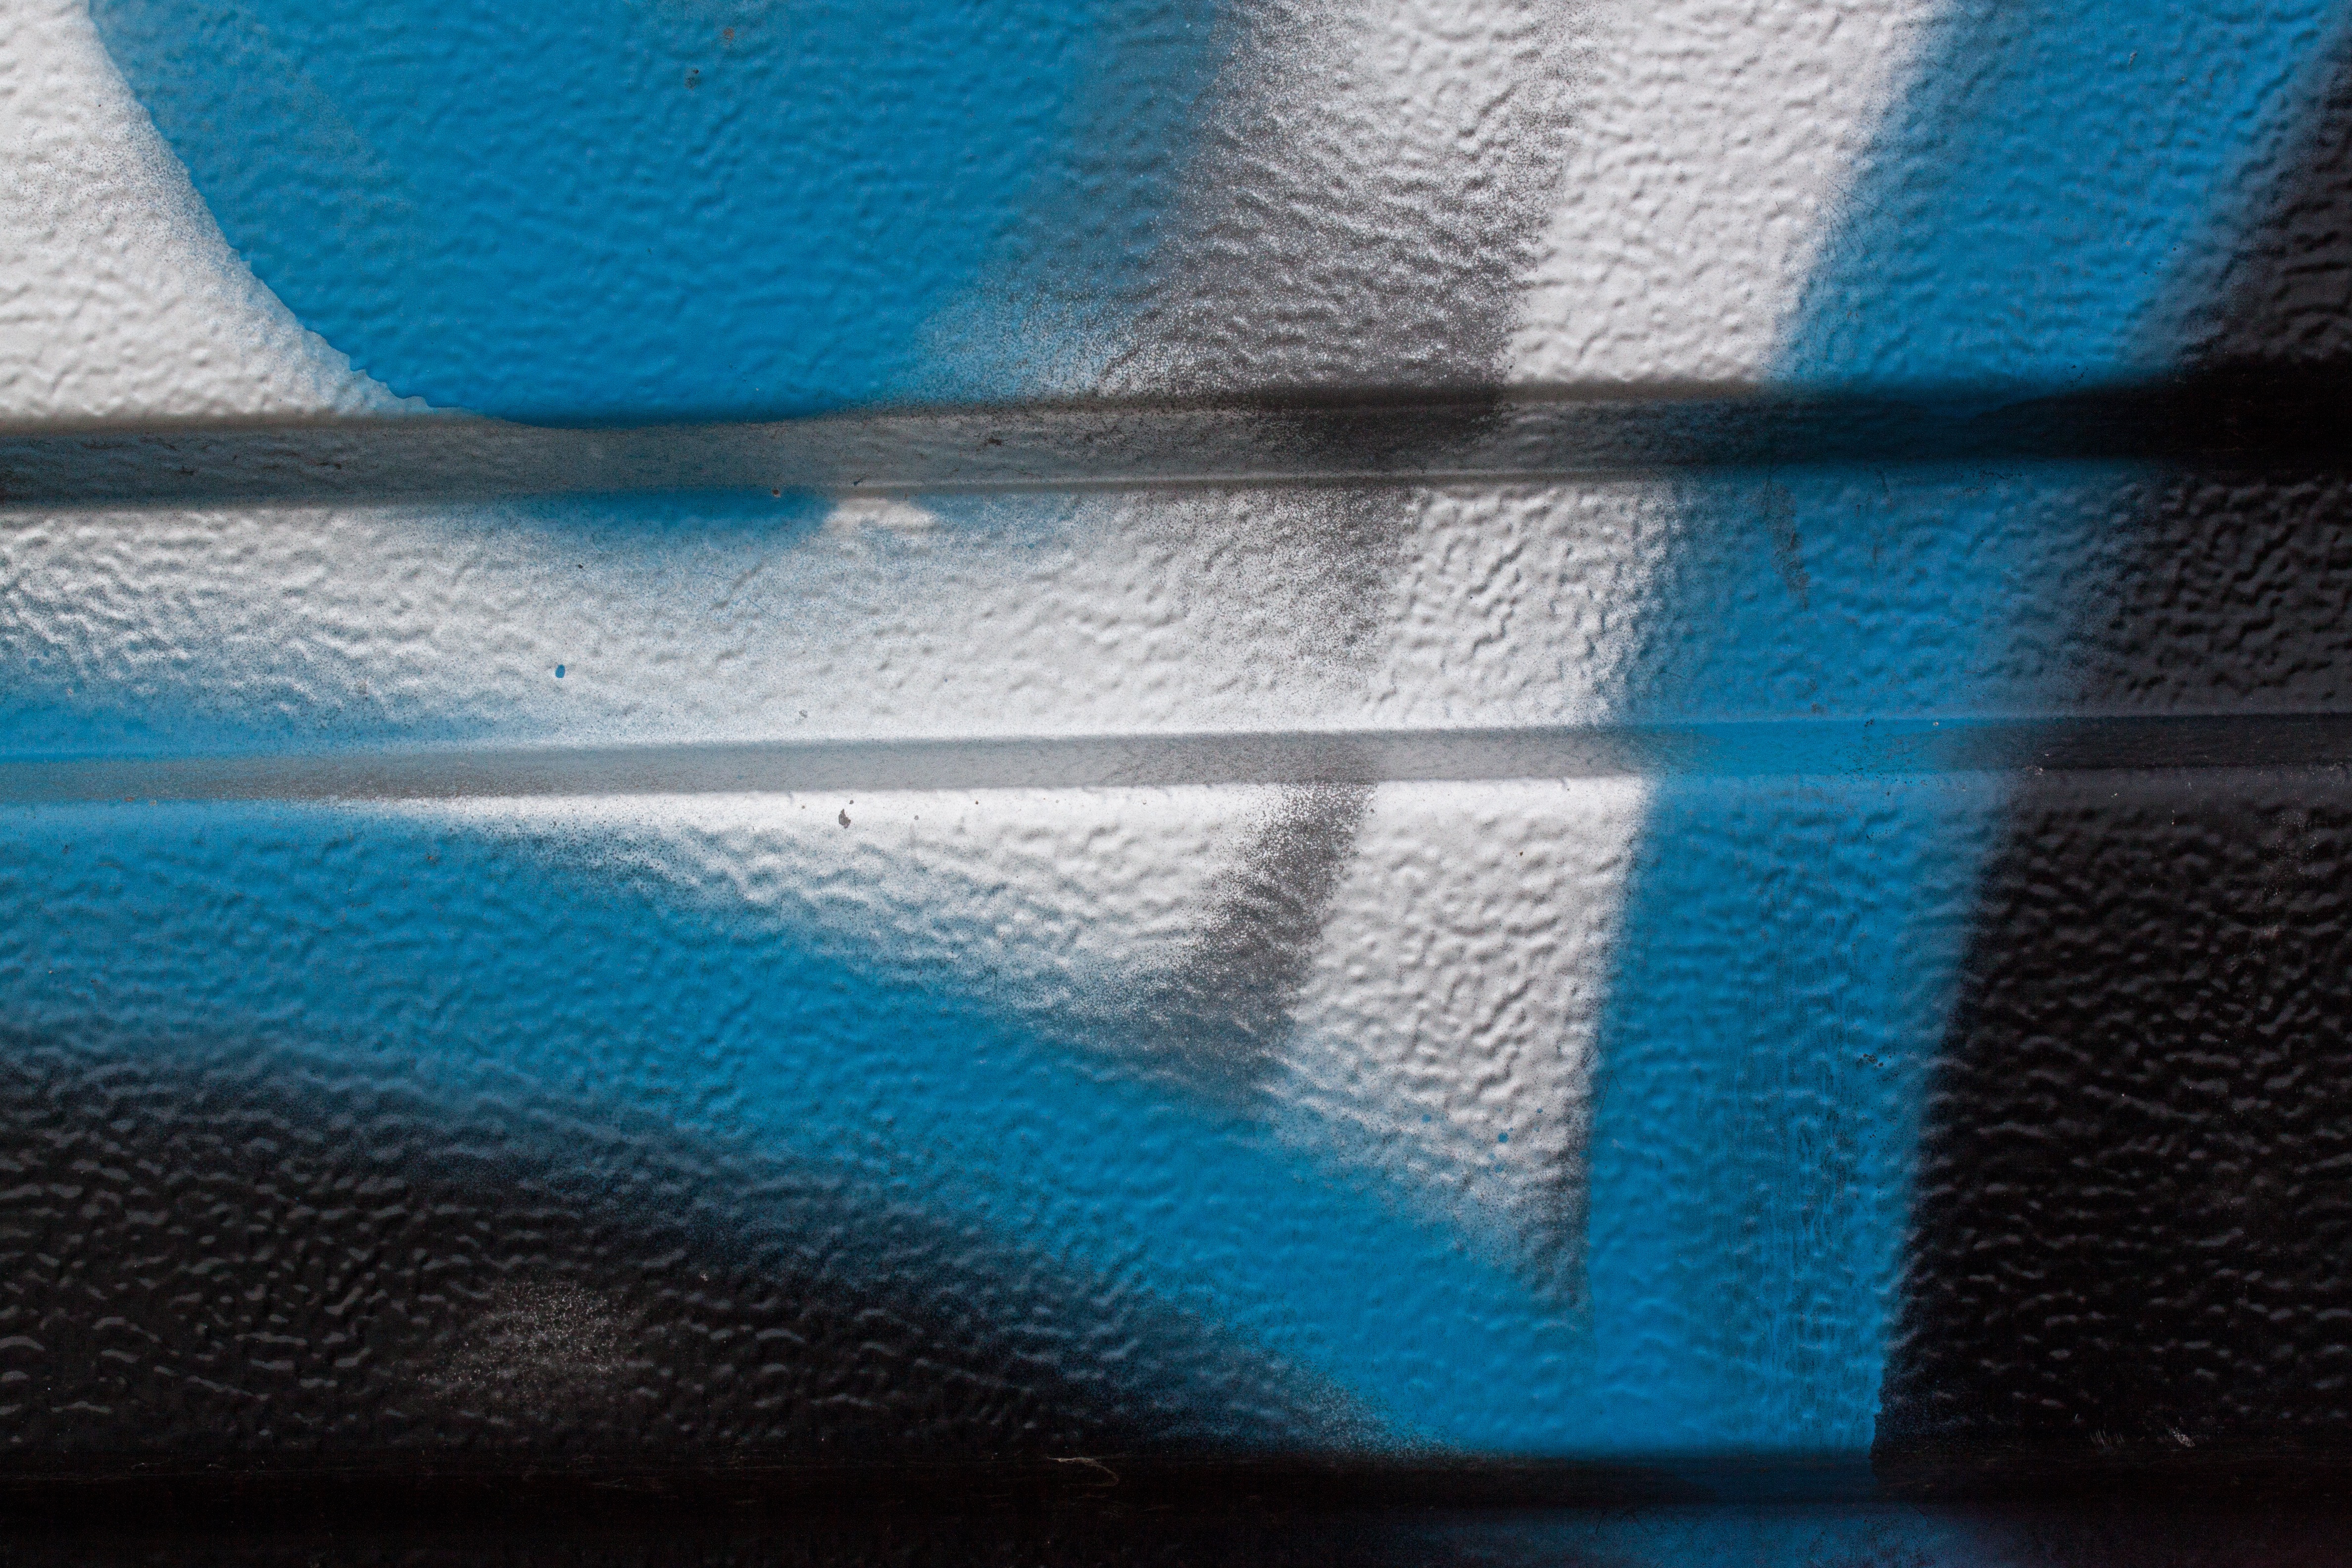
wing, structure, white, city, wall, line, green, youth, spray, color, paint, facade, grunge, blue, black, graffiti, material, vandalism, background, creativity, net, graphic, graphically, sprayer, fund, sheet metal wall